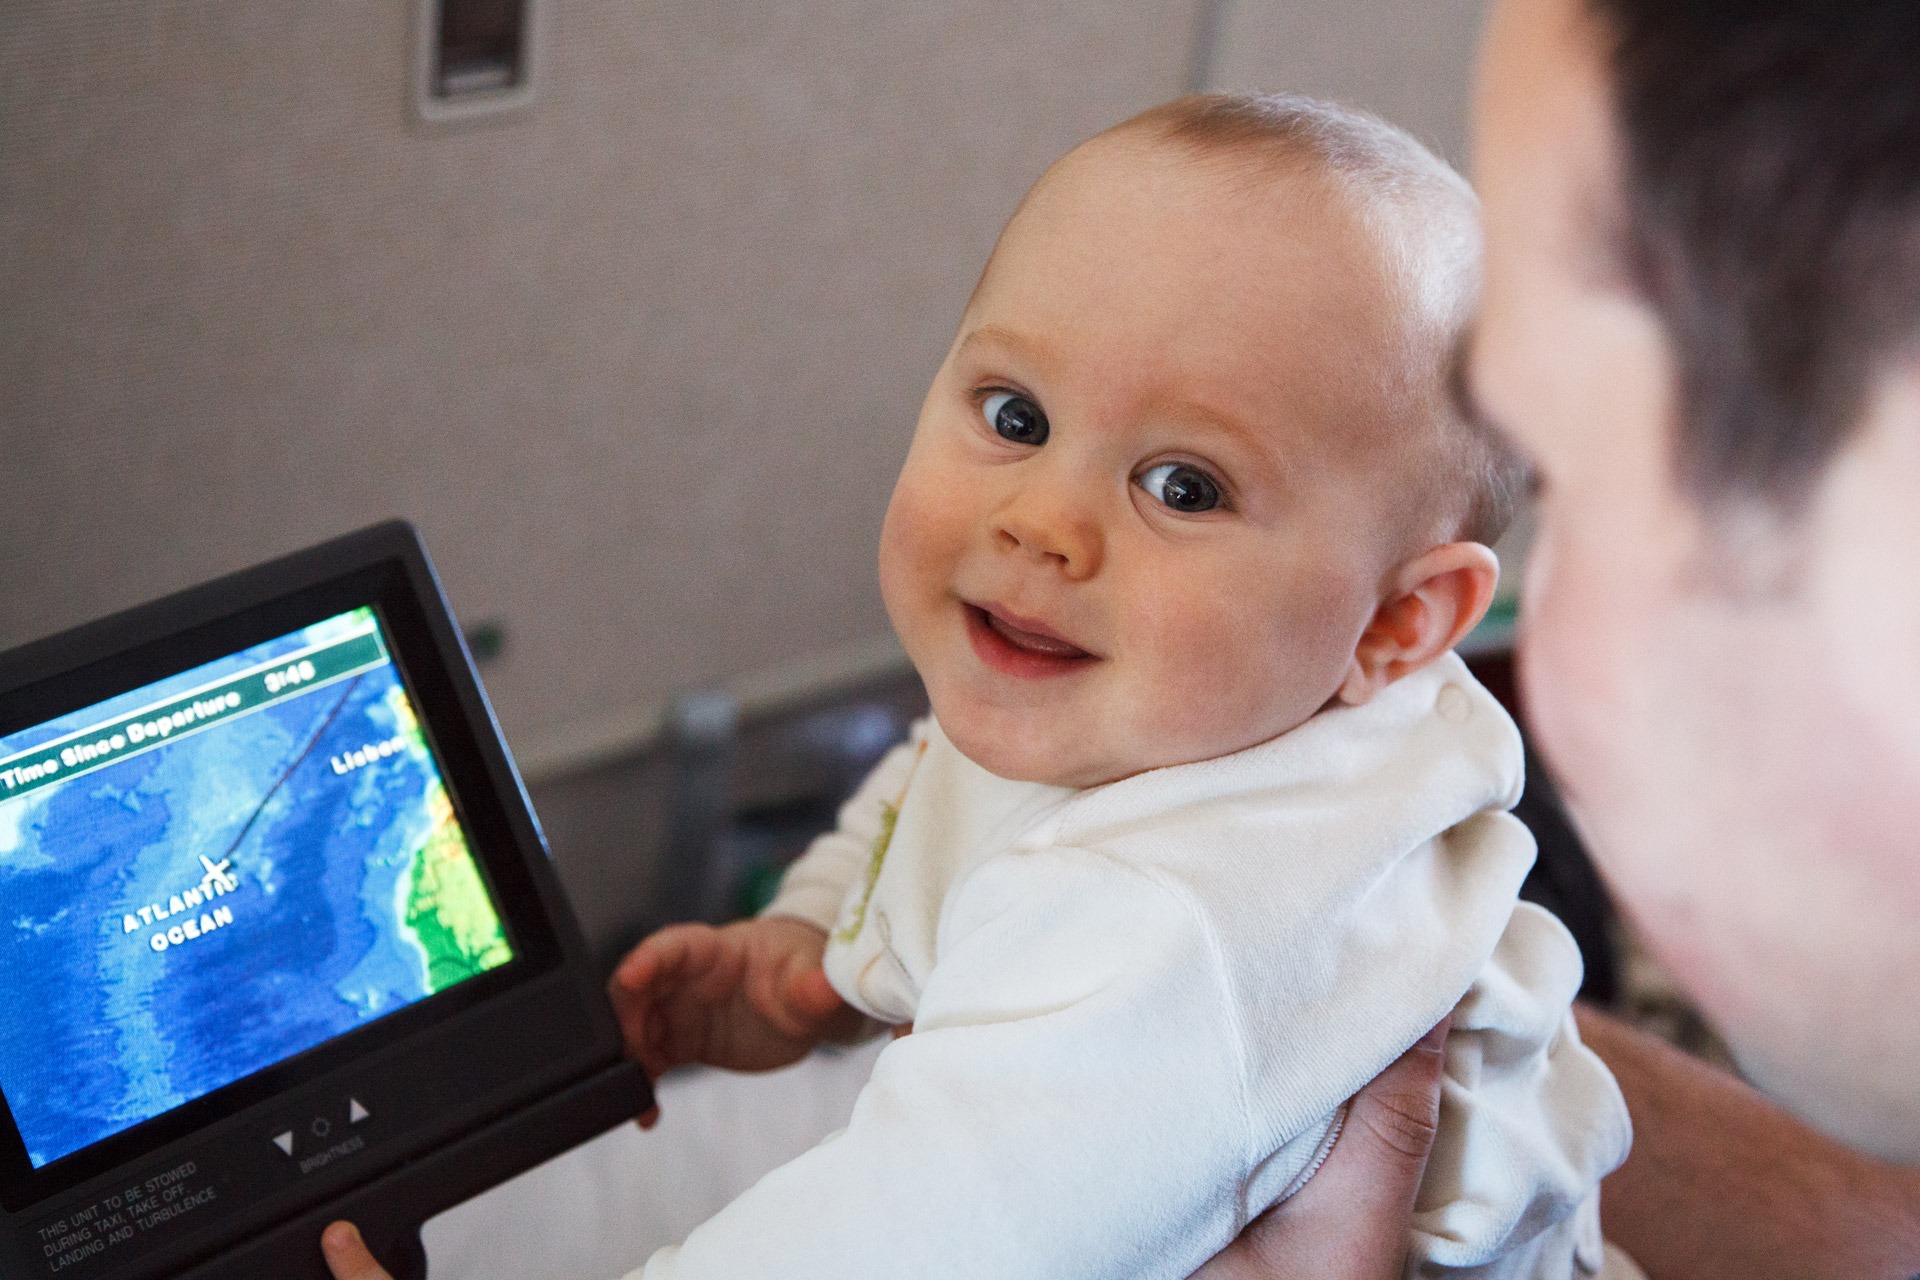
person, people, boy, kid, travel, flight, child, baby, infant, toddler, eye, passenger